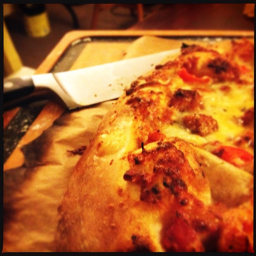
A slice of pizza and a knife are on a board
Someone is about to enjoy this yummy pizza.
A pan pizza with a thick crust on a cutting board with a knife.
A pan topped with a cheesy pizza and a spatula.
A large knife and a pizza on a table.